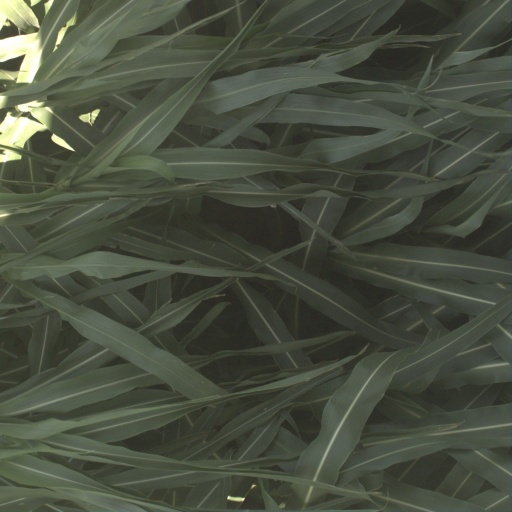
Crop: sorghum